Nitrogenase

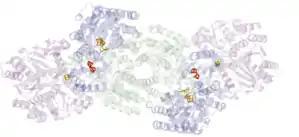
Nitrogenase with catalytic sites highlighted. There are two sets of catalytic sites within each nitrogenase enzyme.

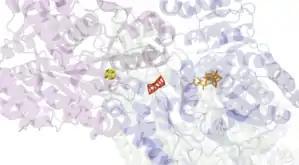
Nitrogenase with one set of metal clusters magnified. Electrons travel from the Fe-S cluster (yellow) to the P cluster (red), and end at the FeMo-co (orange).

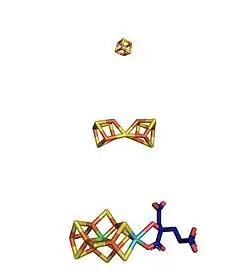
Catalytic sites within nitrogenase. Atoms are colored by element. Top: Fe-S Cluster Middle: P Cluster Bottom: FeMo-co/M-cluster

Nitrogenase is an enzyme responsible for catalyzing nitrogen fixation, which is the reduction of nitrogen (N) to ammonia (NH) and a process vital to sustaining life on Earth. There are three types of nitrogenase found in various nitrogen-fixing bacteria: molybdenum (Mo) nitrogenase, vanadium (V) nitrogenase, and iron-only (Fe) nitrogenase. Molybdenum nitrogenase, which can be found in diazotrophs such as legume-associated rhizobia, is the nitrogenase that has been studied the most extensively and thus is the most well characterized. Vanadium nitrogenase and iron-only nitrogenase can both be found in select species of Azotobacter as an alternative nitrogenase. Equations 1 and 2 show the balanced reactions of nitrogen fixation in molybdenum nitrogenase and vanadium nitrogenase respectively.